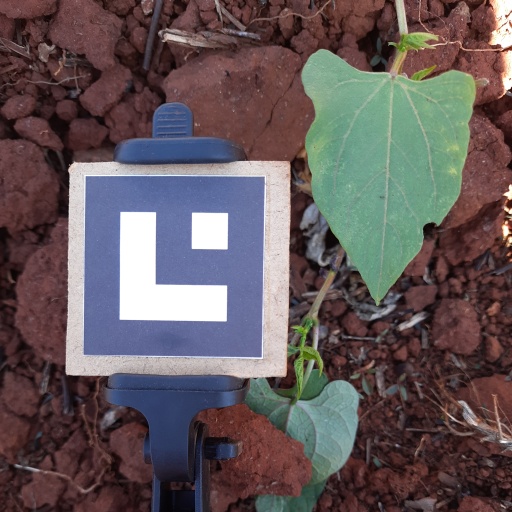
Observations: wavy surface, eating holes in the edge, under shade